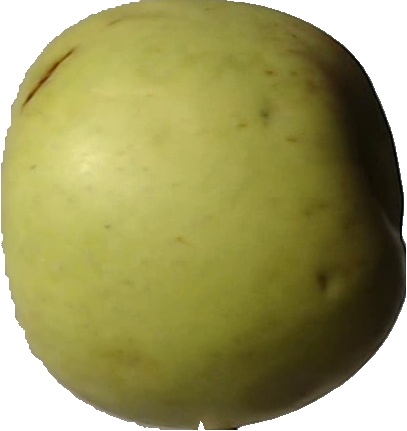
Label: apple_golden_3